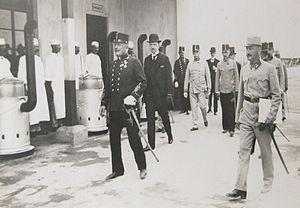
Iván Skerlecz de Lomnicza est un homme politique austro-hongroise, Ban du royaume de Croatie-Slavonie de 1913 à 1917.